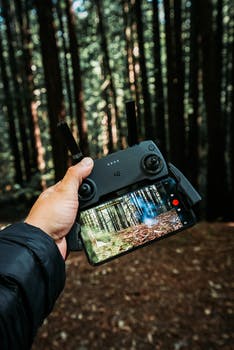
Label: No Watermark